Economy of Tiruchirappalli

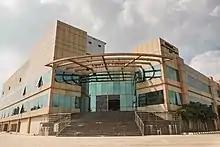
Vuram's Office at ELCOT IT Park, Tiruchirappalli

The annual software exports of the Tiruchi region amount to 262 million (US$5.8 million). The ELCOT IT Park, the first IT park in the city has been commissioned at a cost of 600 million (US$13.5 million) and inaugurated by the Deputy Chief Minister of Tamil Nadu, M. K. Stalin on 9 December 2010. Set up by the Electronics Corporation of Tamil Nadu, the park occupies an area of and constitutes a Special Economic Zone that has employs 1535 people in the various organizations functioning from the IT park as of December 2021.